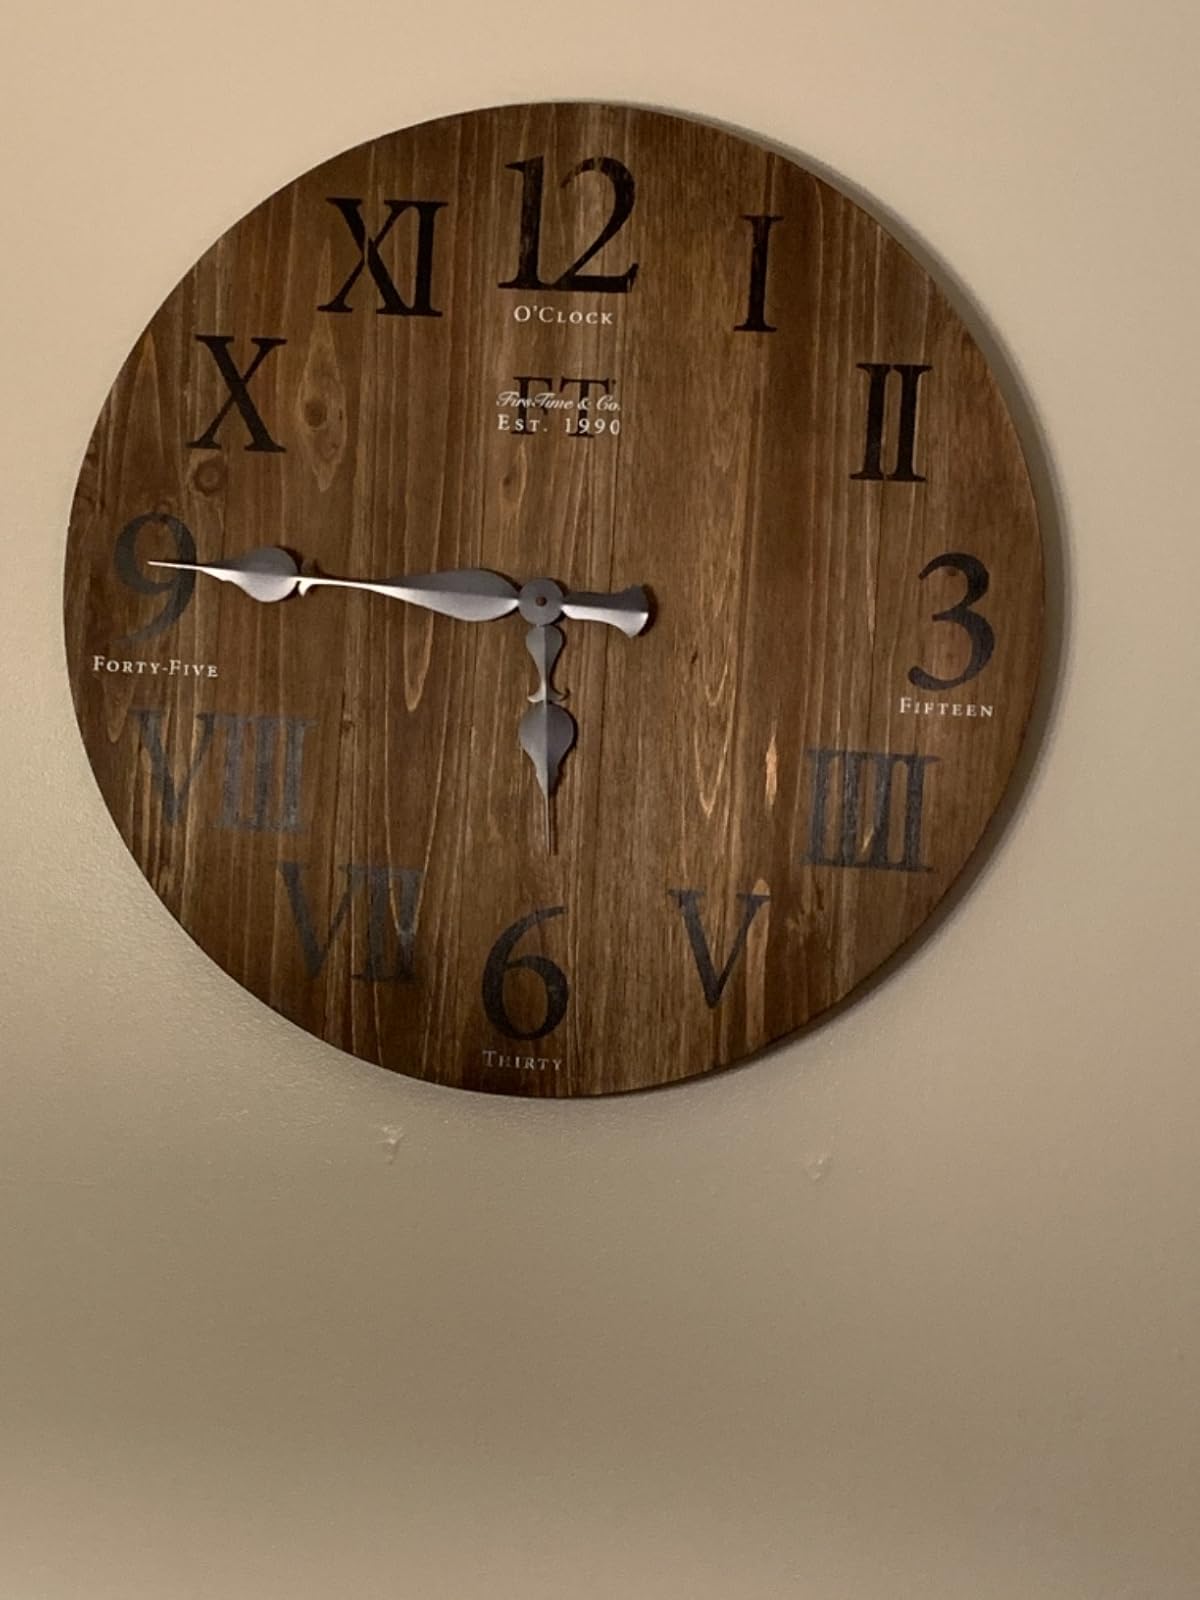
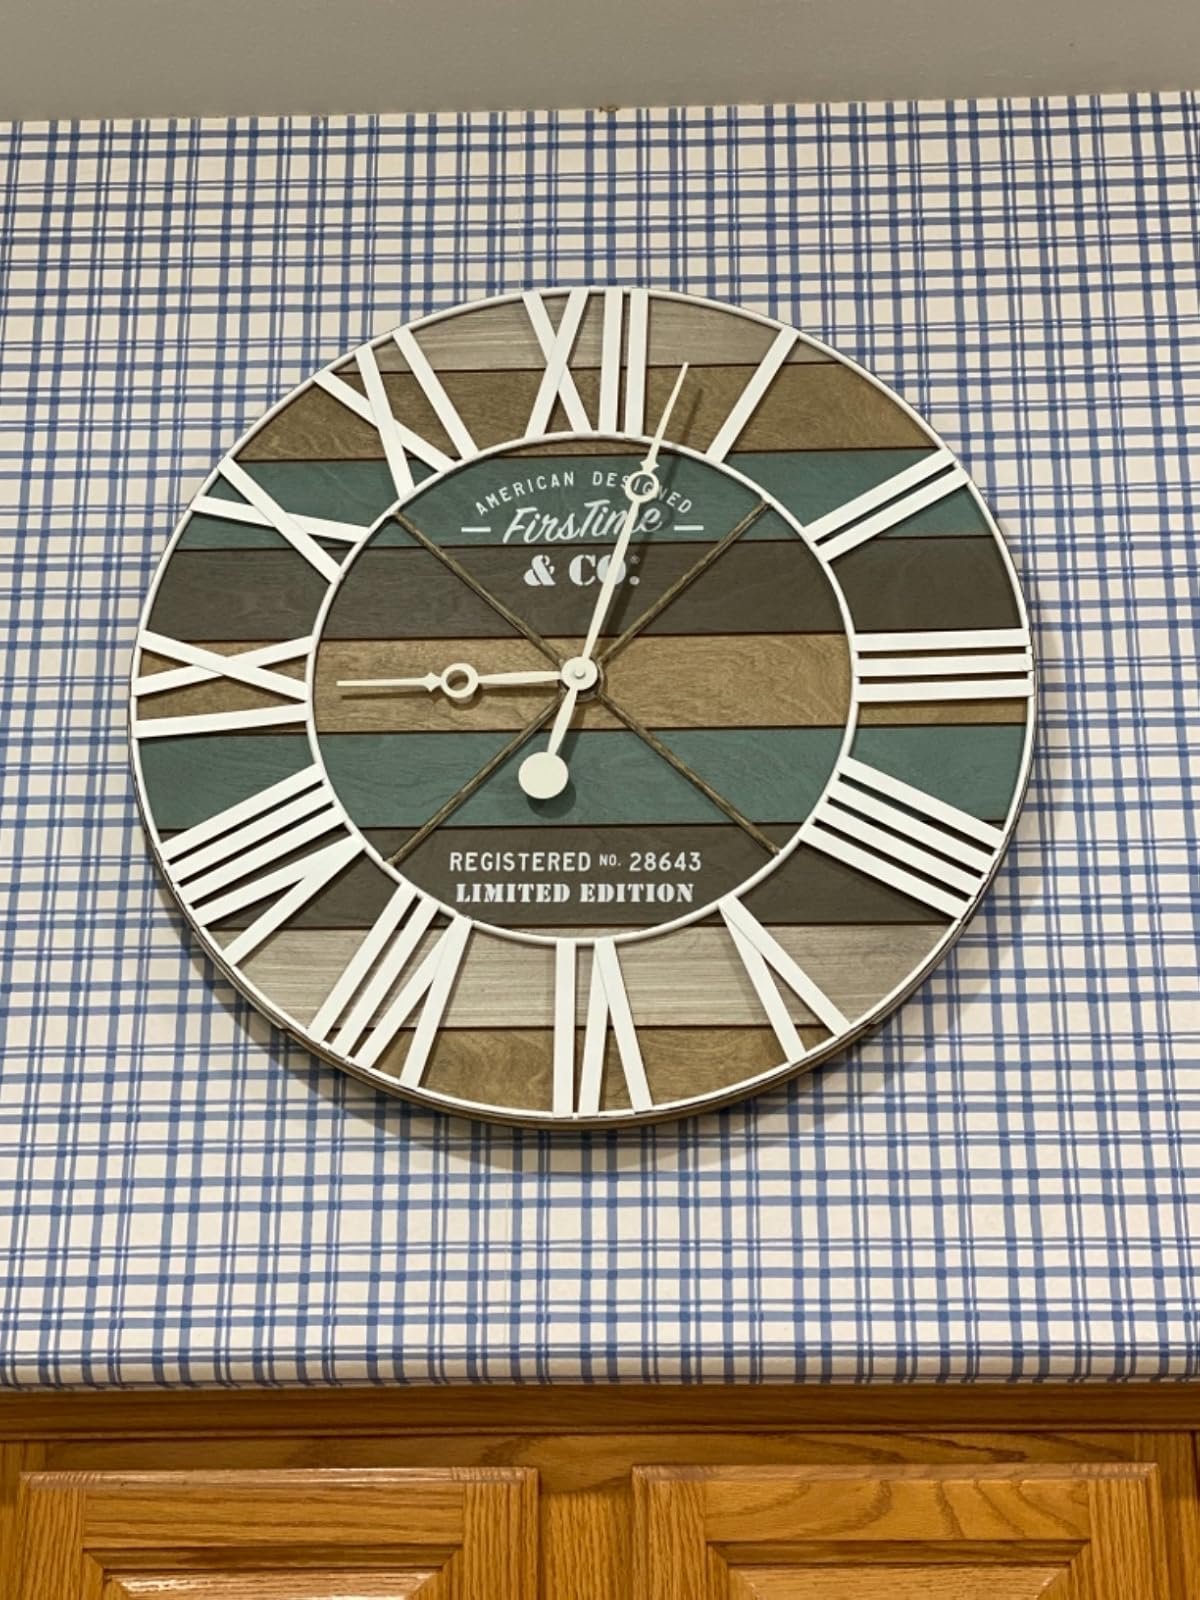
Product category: clock
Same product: no